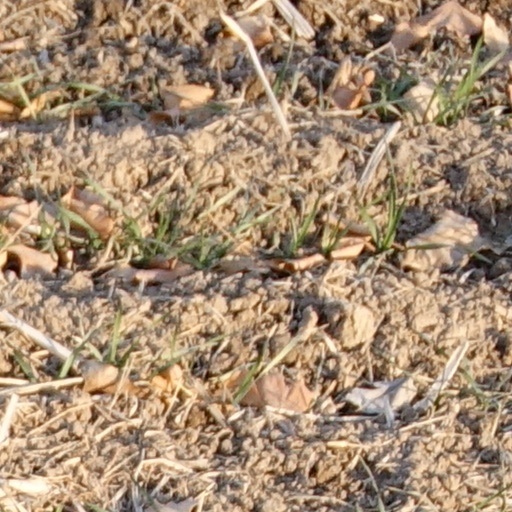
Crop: wheat